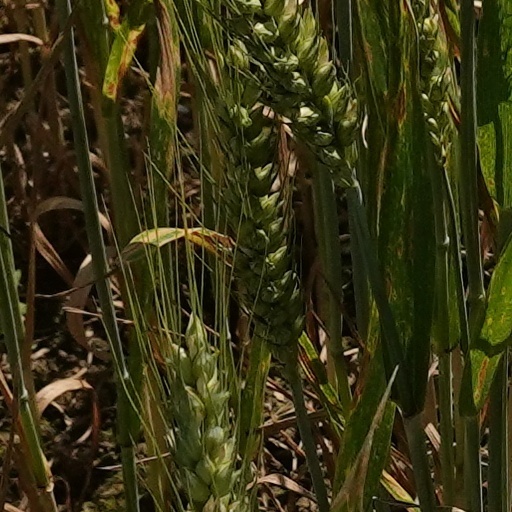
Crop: wheat